Astrodome

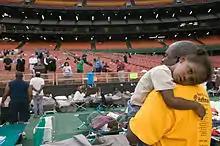
Survivors of Katrina in the Astrodome, 2005

On August 31, 2005, in the wake of Hurricane Katrina, the Harris County Department of Homeland Security and Emergency Management and the State of Louisiana came to an agreement to allow at least 25,000 evacuees from New Orleans, especially those that were sheltered in the Louisiana Superdome, to move to the Astrodome until they could return home. The evacuation began on September 1, 2005. All scheduled events for the final four months of 2005 at the Astrodome were cancelled. Overflow refugees were held in the surrounding Reliant Park complex. There was a full field hospital inside the Reliant Arena, which cared for the entire Katrina evacuee community.